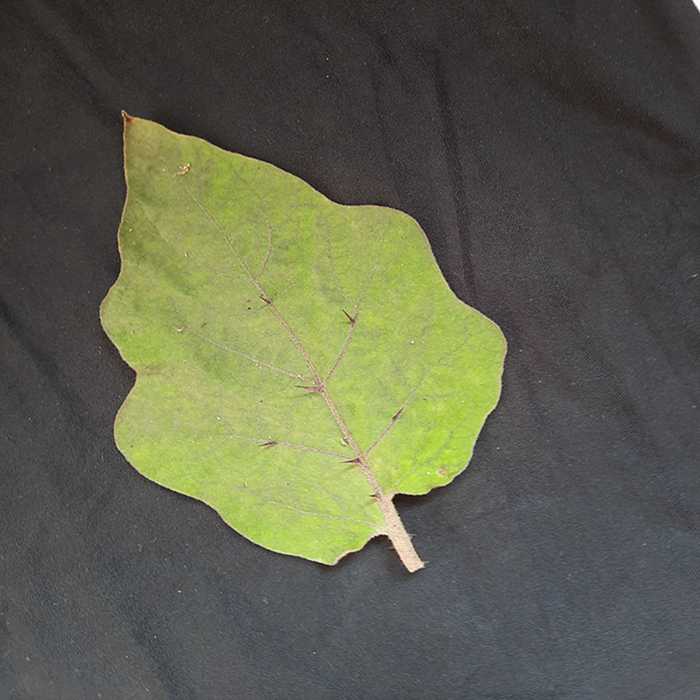
Plant: Eggplant
Label: Eggplant fresh leaf